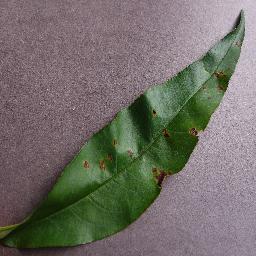
Label: Peach___Bacterial_spot